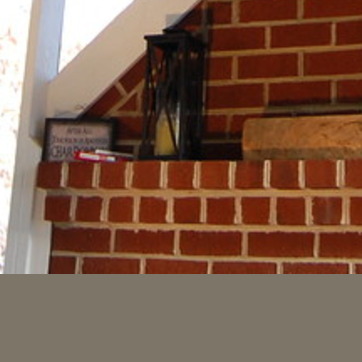
Material: brick